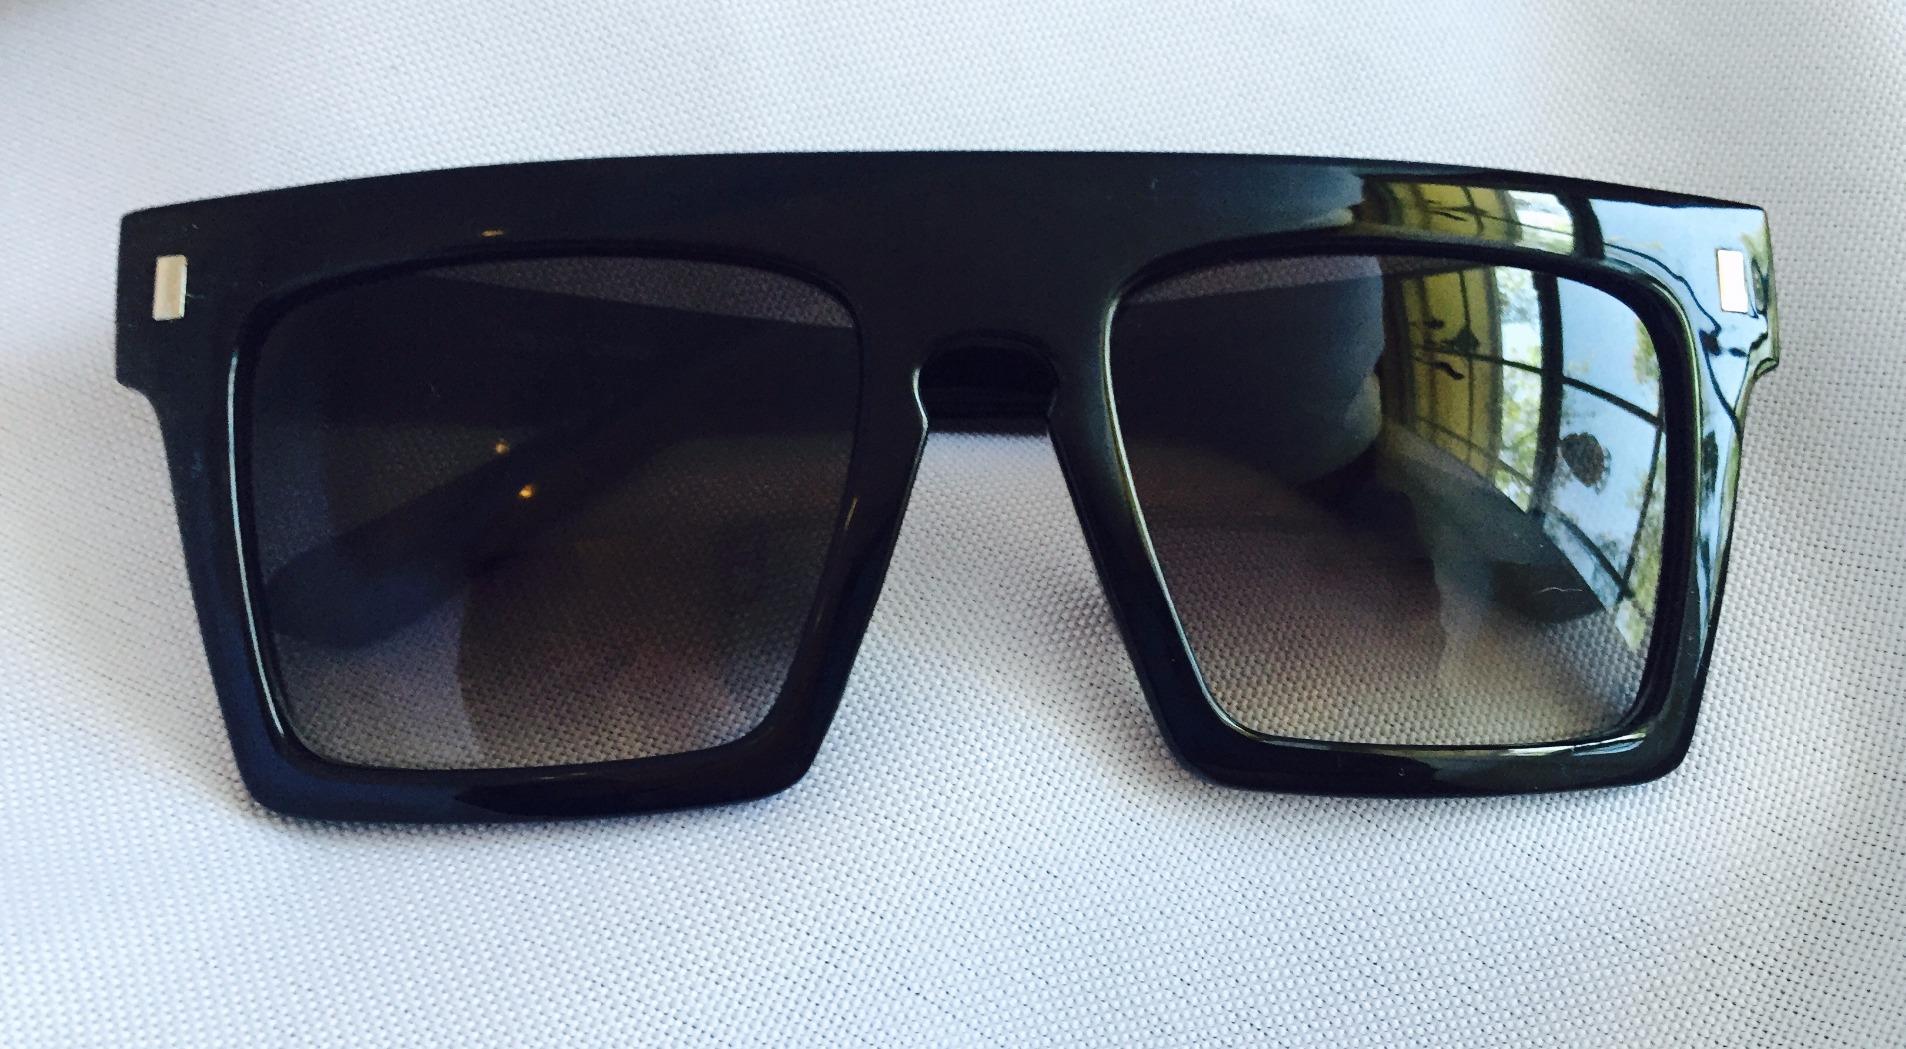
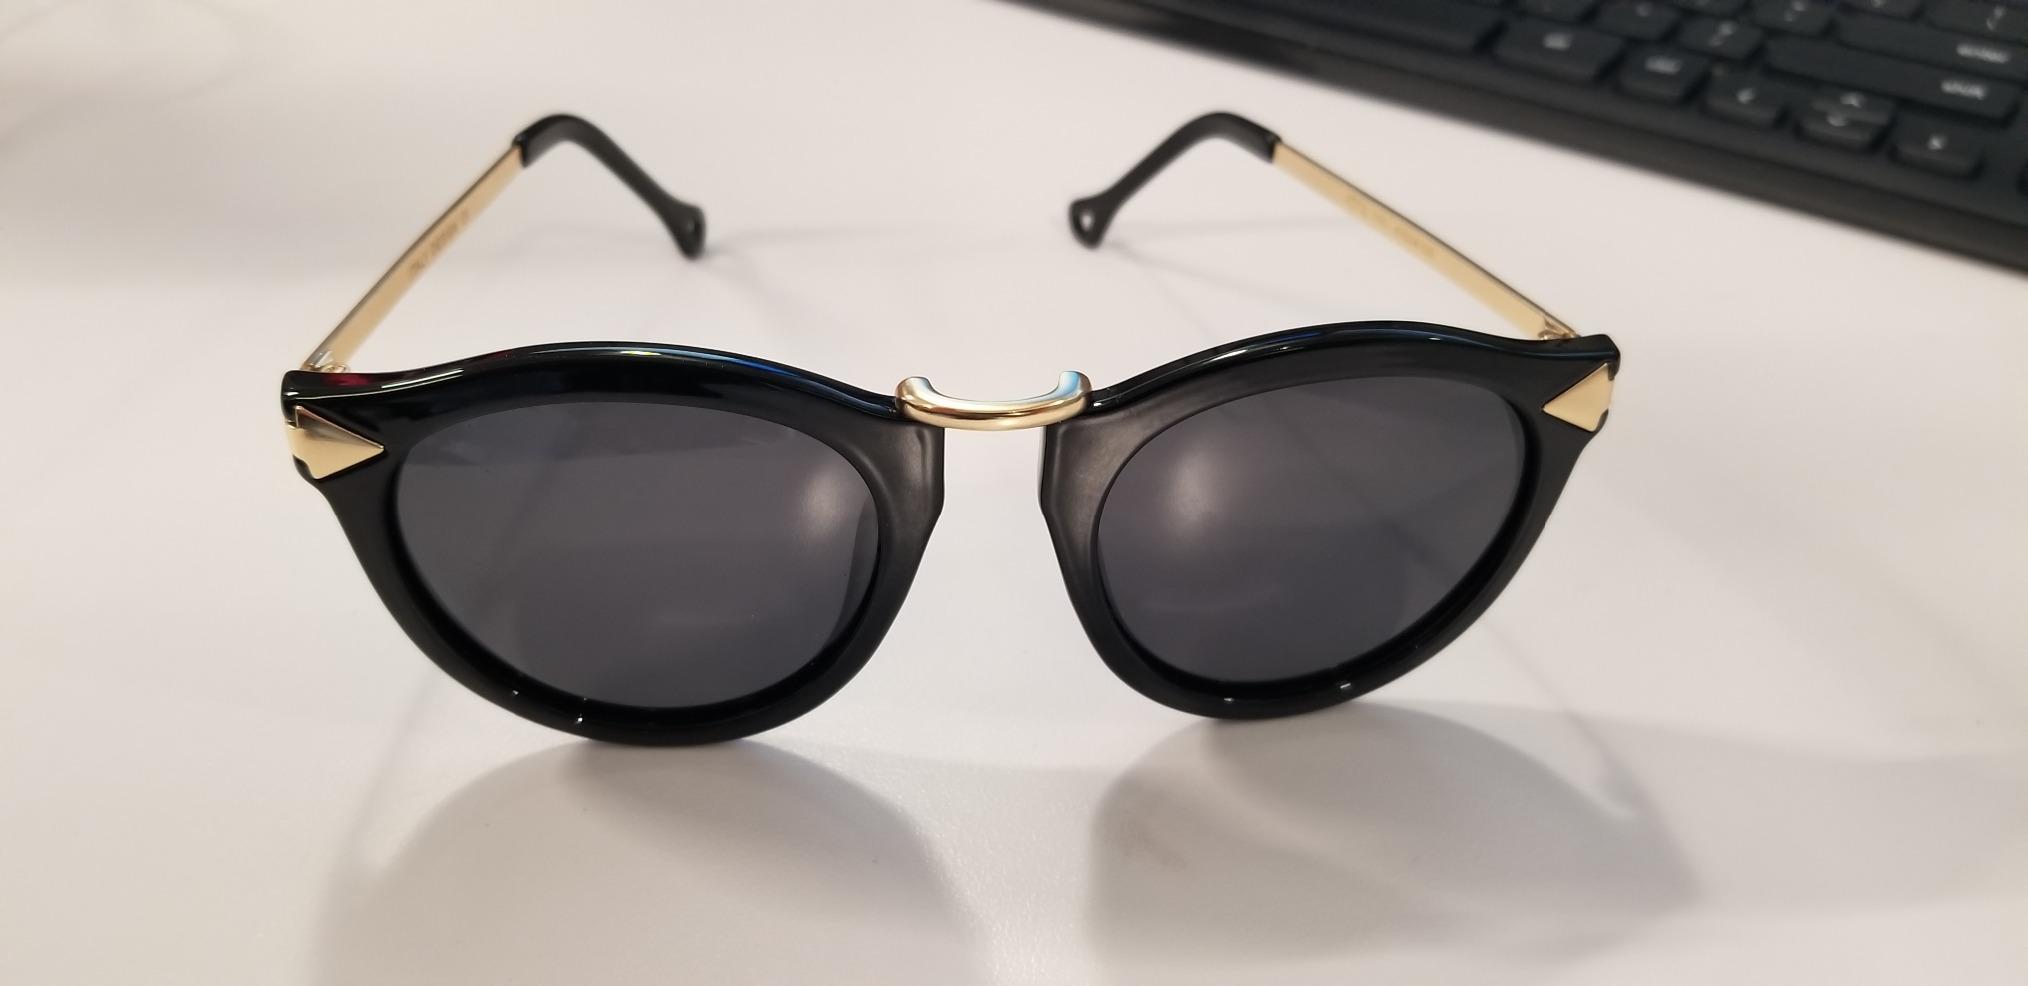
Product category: accessories_sunglasses
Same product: no